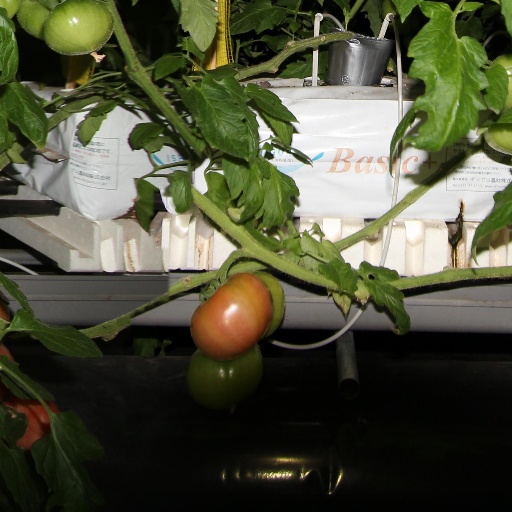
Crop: tomato